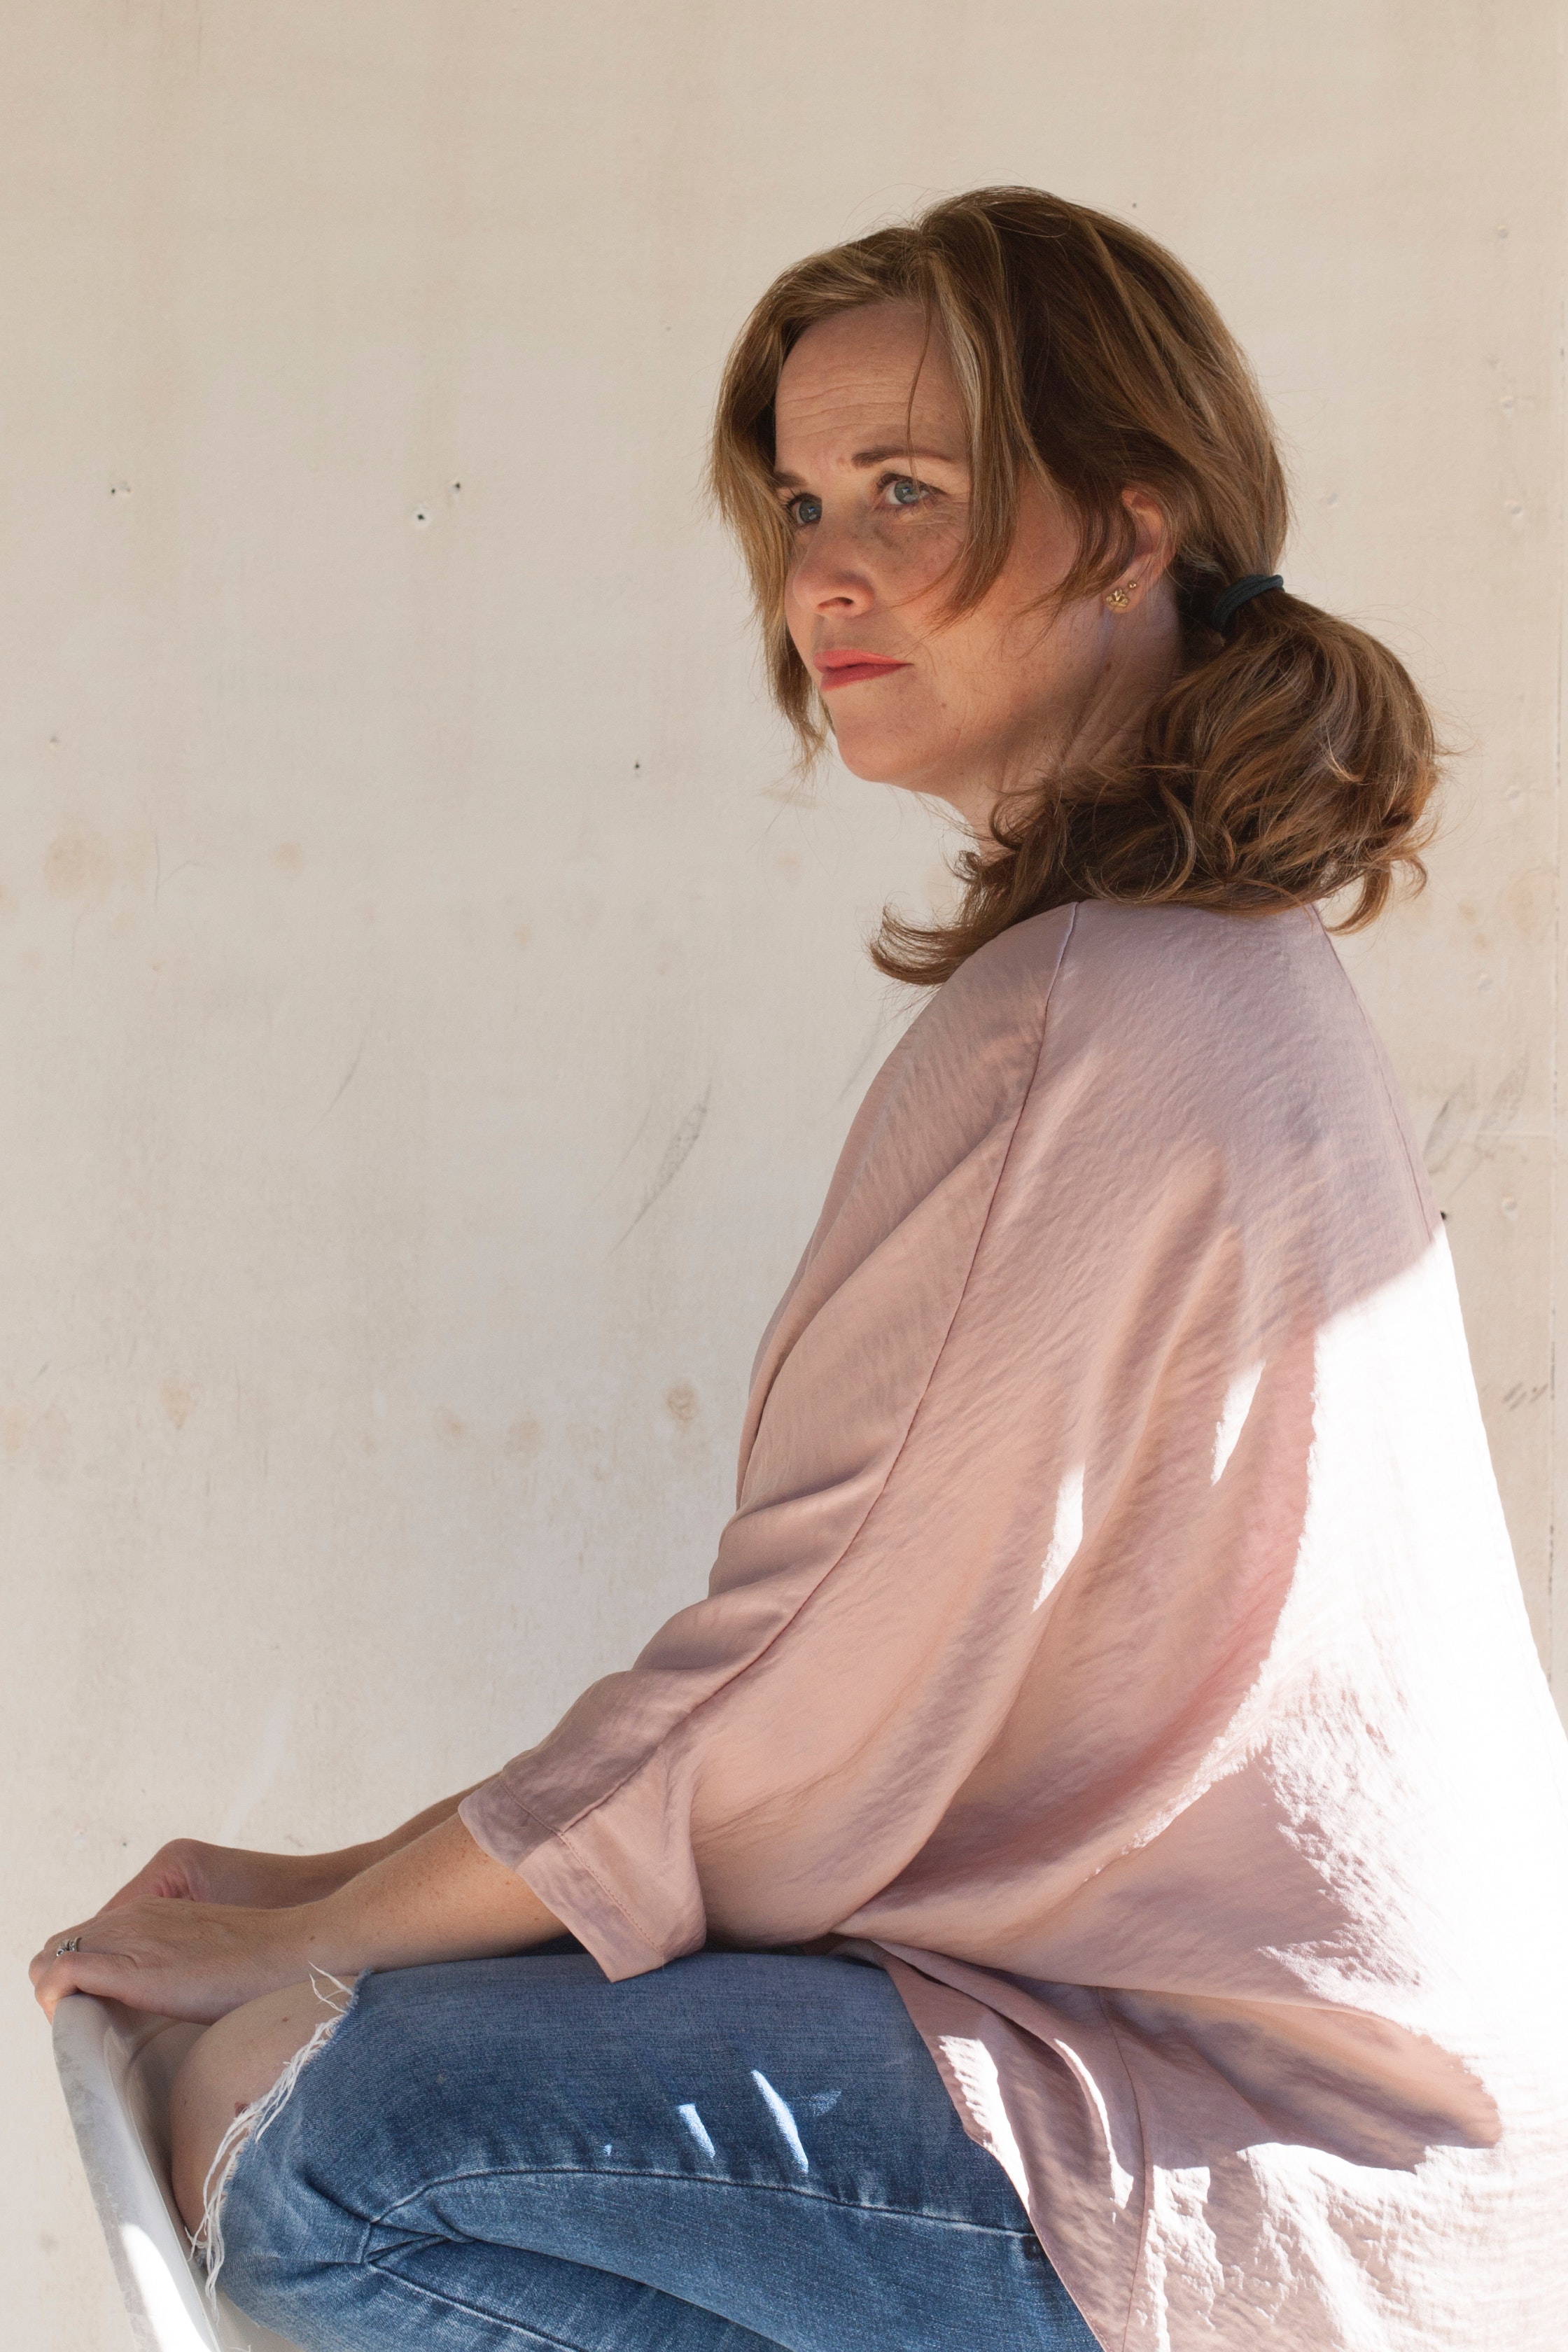
sitting, shoulder, joint, outerwear, neck, long hair, top, brown hair